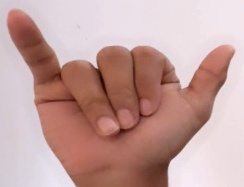
ASL sign: Y